William Richardson Davie

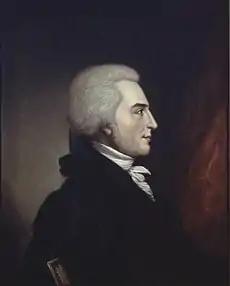
Portrait by Charles Willson Peale

William Richardson Davie (June 20, 1756 – November 29, 1820) was an American statesman, politician, military general, Founding Father of the United States who served as the 10th Governor of North Carolina from 1798 to 1799. A member of the Federalist Party, Davie also served as a delegate to the Constitutional Convention as a representative of North Carolina. He is also one of the key founders of the University of North Carolina.